Mephisto Waltzes

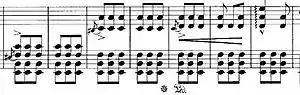
Excerpt from the beginning of the Mephisto Waltz No. 1

The most popular of the series and, along with the third "Waltz", most praised musically, the Der Tanz in der Dorfschenke: Erster Mephisto-Walzer ("The Dance in the Village Inn: First Mephisto-Waltz"), or the First Mephisto Waltz, is the second of two short works he wrote for orchestra under the title "Zwei Episoden aus Lenaus Faust". While the work preceding it, "Midnight Procession" ("Der nächtliche Zug"), is rarely given (though both works have been recorded together), the waltz has been a concert favorite, with its passion, sensuality and dramatics generating an emotional impact. James Huneker described the work's "langourous syncopated melody" as "one of the most voluptuous episodes outside of the "Tristan" score".